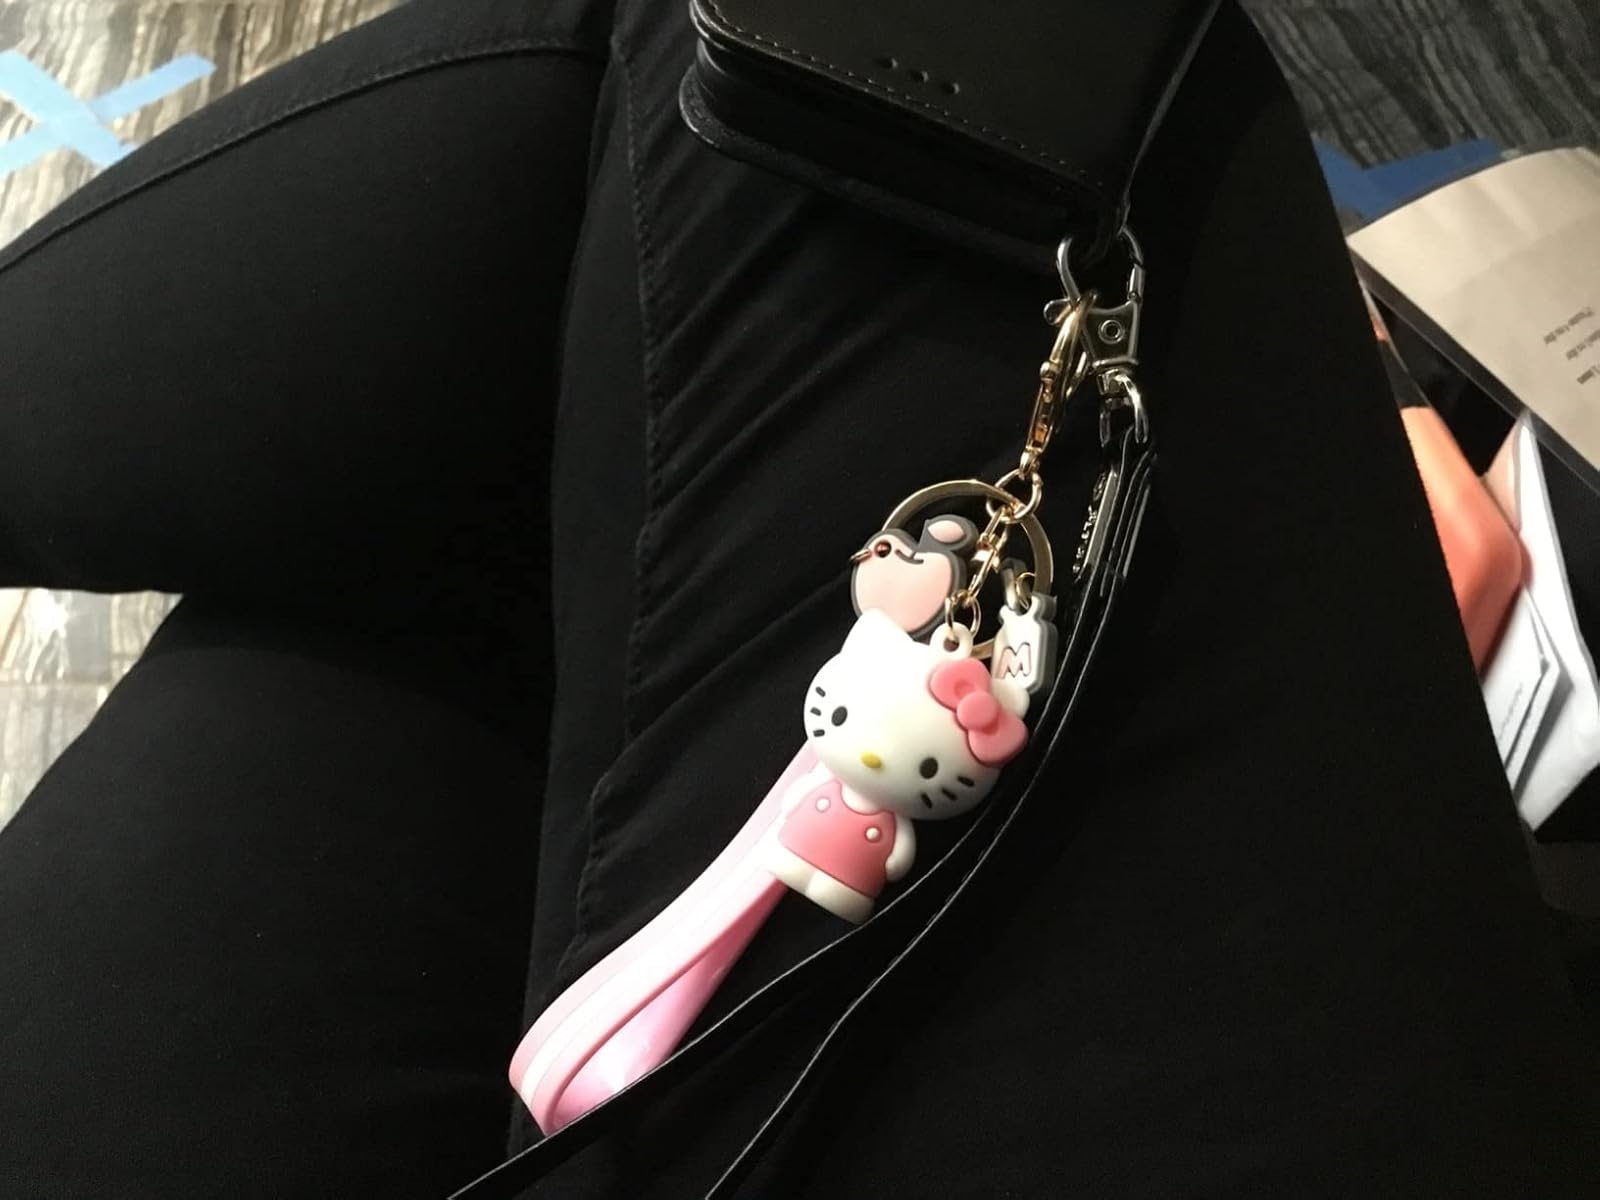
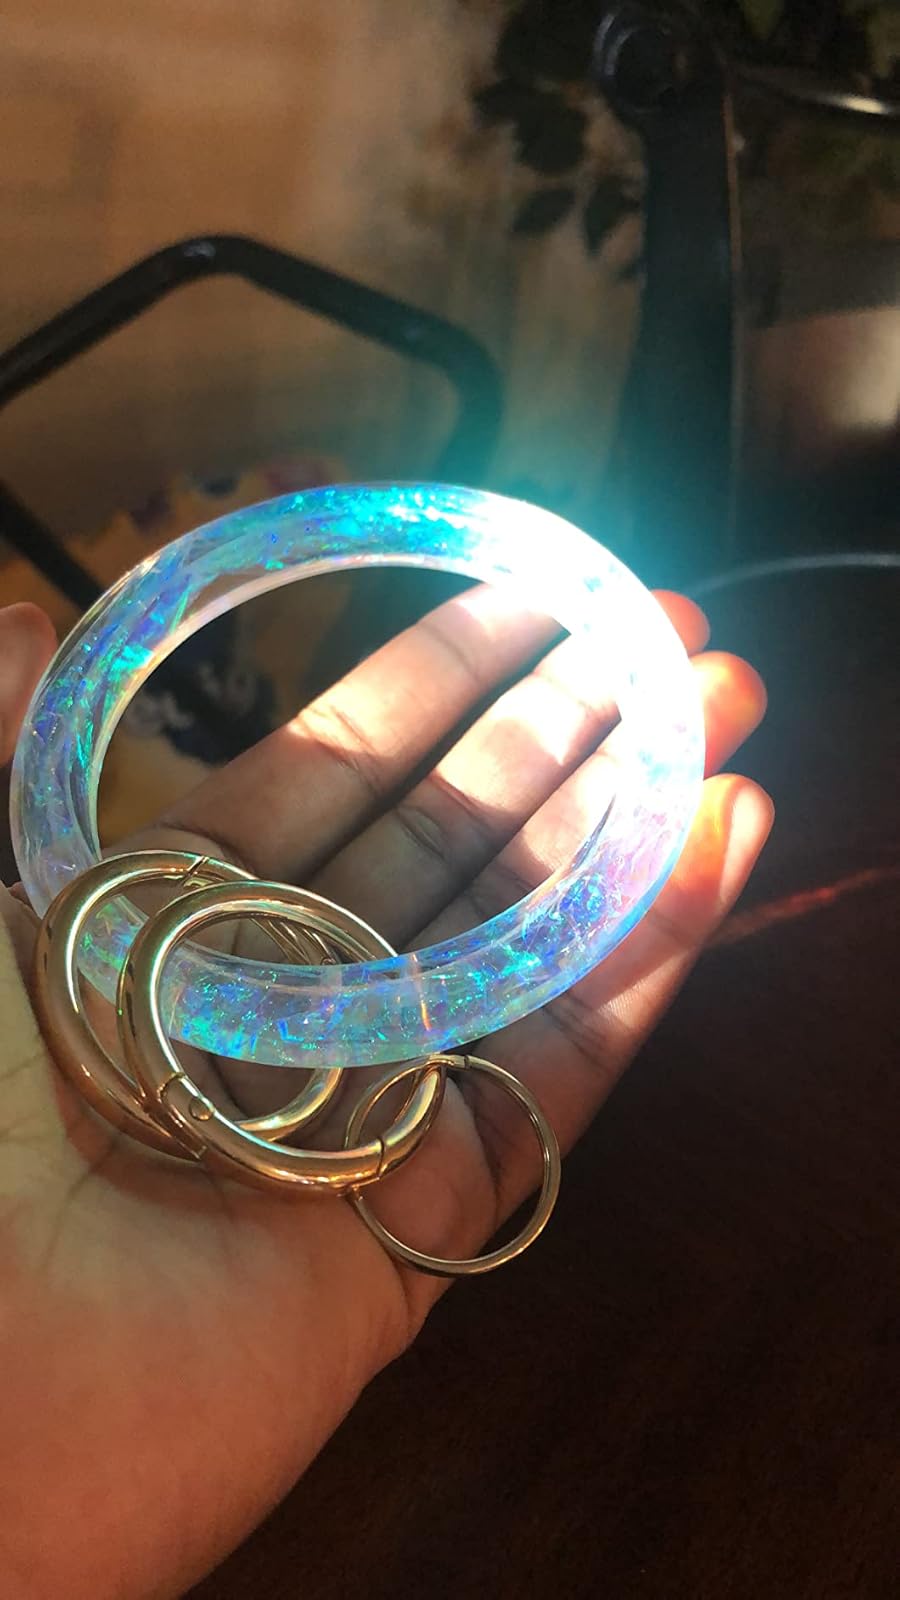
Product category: accessories_keychain
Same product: no